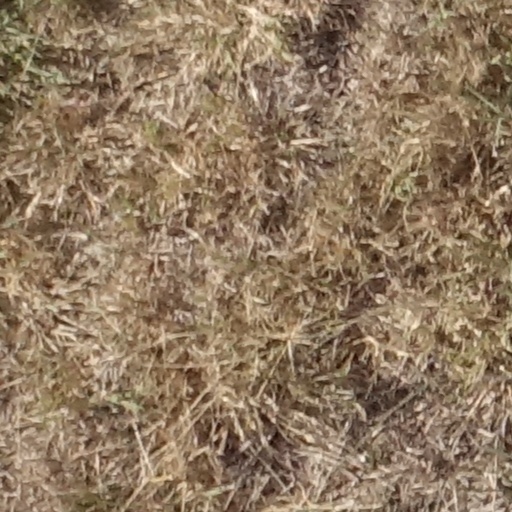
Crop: sorghum